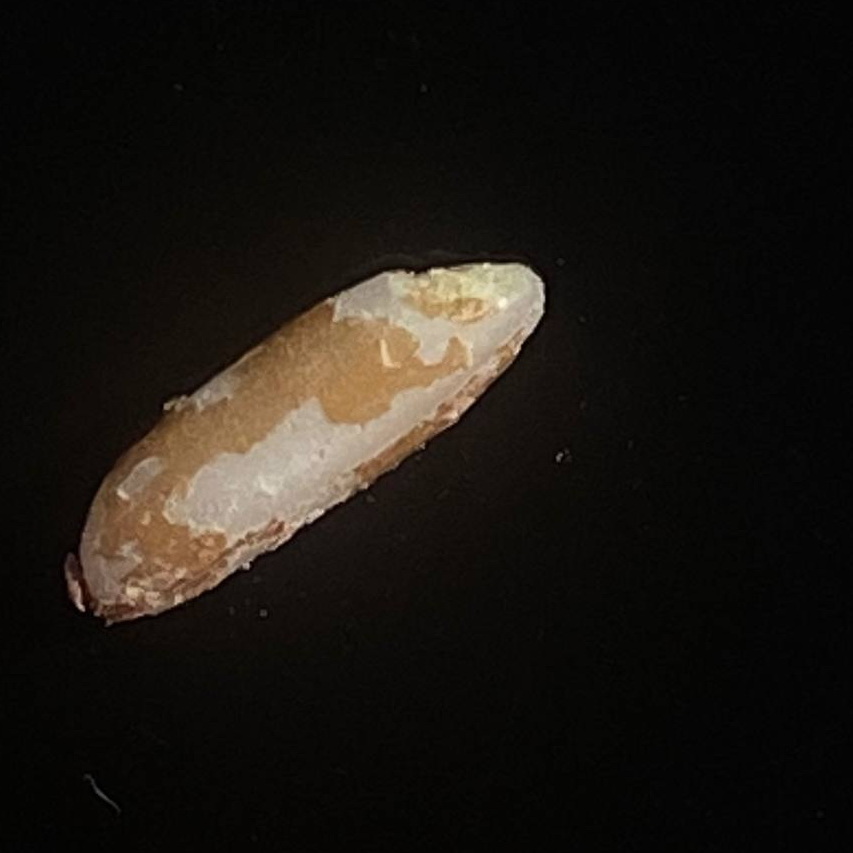
Rice variety: Lal_Binni